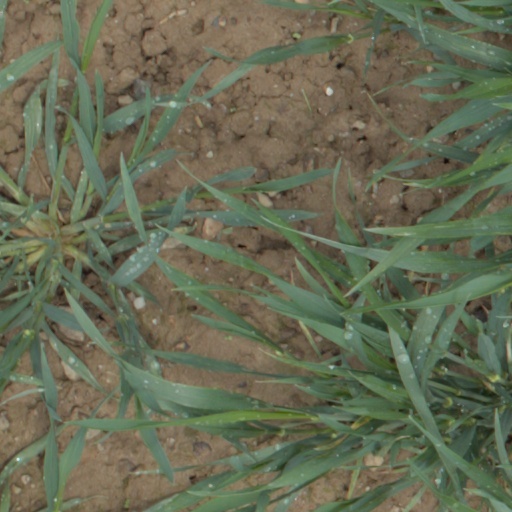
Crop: wheat